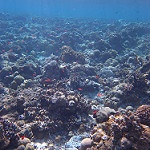
Scene: Outdoor